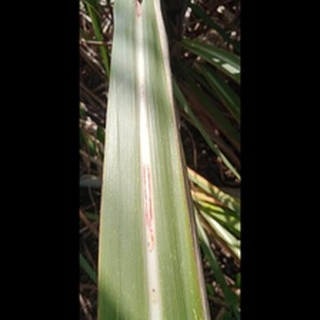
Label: sugarcane_red_rot